Argyle Bridge

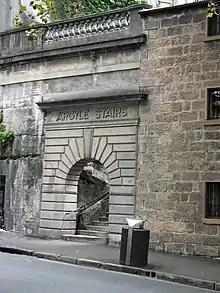
Argyle stairs, from Argyle Cut

The Argyle Bridge is a heritage-listed road bridge that carries Cumberland Street across the Argyle Cut and Argyle Street in the inner-city Sydney suburb of The Rocks in the City of Sydney local government area of New South Wales, Australia. It was built from 1911 to 1912. It is also known to include the Argyle Stairs. The property is owned by the Property NSW, an agency of the Government of New South Wales. It was added to the New South Wales State Heritage Register on 10 May 2002.